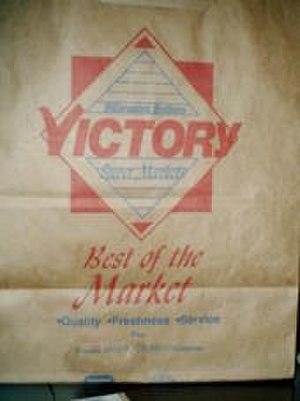
Un sac en papier est un contenant fabriqué en papier blanc ou brun, habituellement ouvert sur un des côtés. Il peut être constitué d'une ou plusieurs couches de papier ou d'autres matériaux souples. Cet emballage est utilisé pour le stockage, le transport ou la promotion.